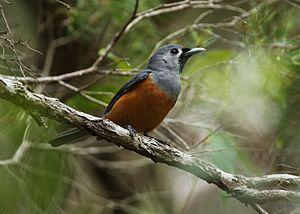
Monarcha est un genre de passereaux de la famille des Monarchidae. Il regroupe neuf espèces de monarques.